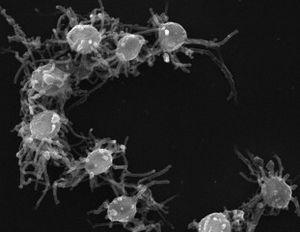
Capsaspora owczarzaki est une espèce de Filasterea appartenant au groupe des Mesomycetozoea.